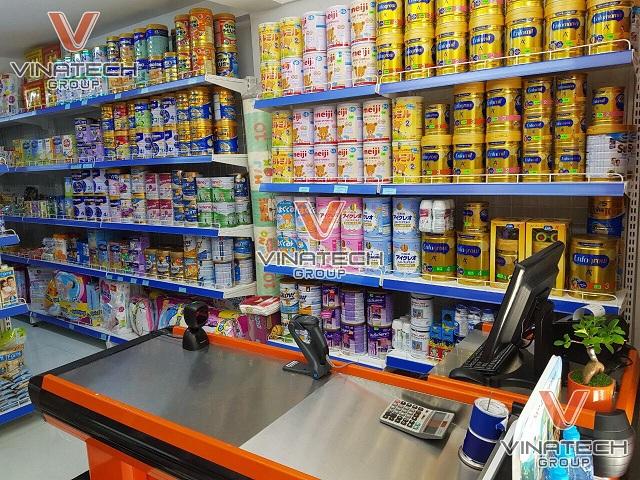
có nhiều mặt hàng được bày bán ở trên các kệ hàng